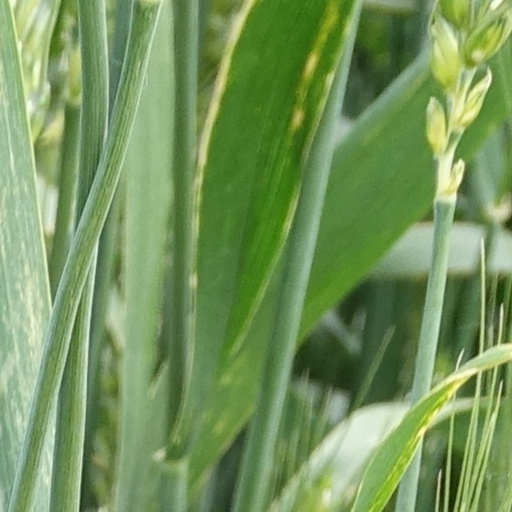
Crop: wheat